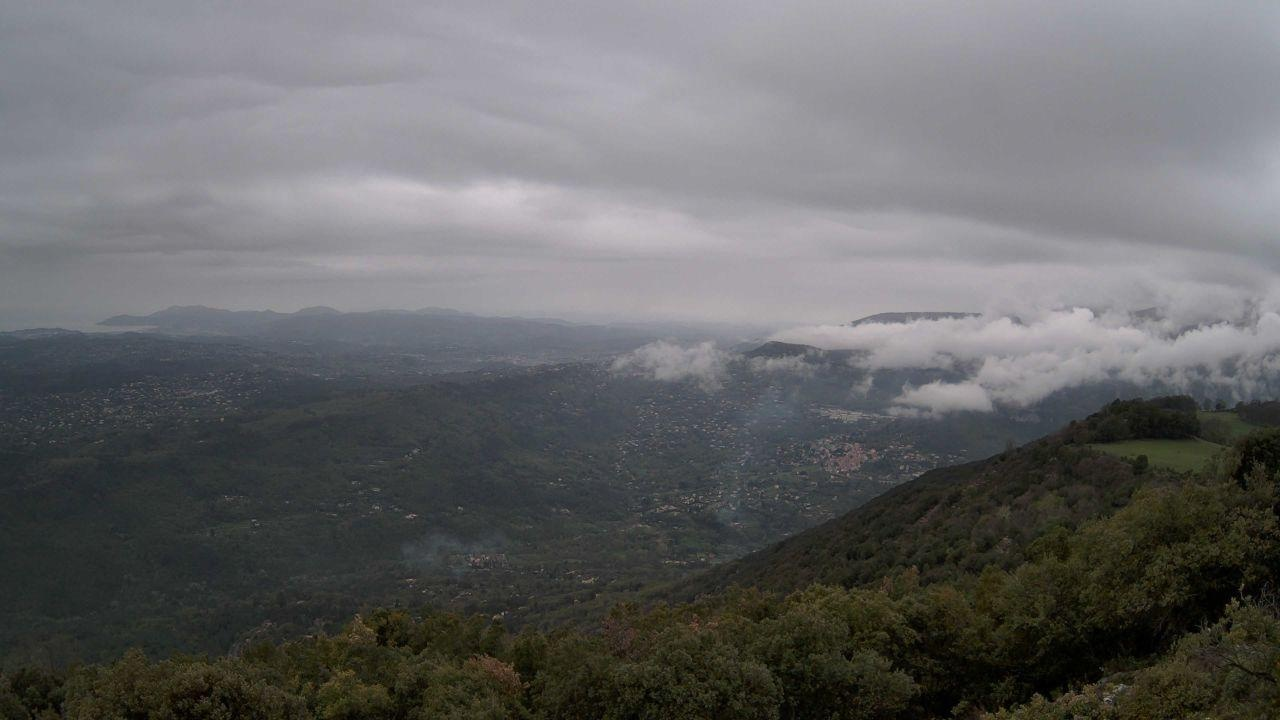
Fire: no
Smoke: yes